Streetcars in Washington, D.C.

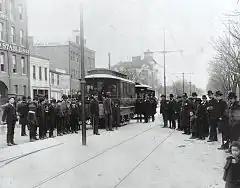
Eckington and Soldiers’ Home Railway's opening day at the terminus at Seventh Street and New York Avenue NW

The Eckington and Soldiers' Home Railway was the first to charter, on June 19, 1888, and started operation on October 17. Its tracks started at 7th Street and New York Avenue NW, east of Mount Vernon Square, and traveled 2.5 miles to the Eckington Car Barn at 4th and T Streets NE via Boundary Street NE, Eckington Place NE, R Street NE, 3rd Street NE and T Street NE.